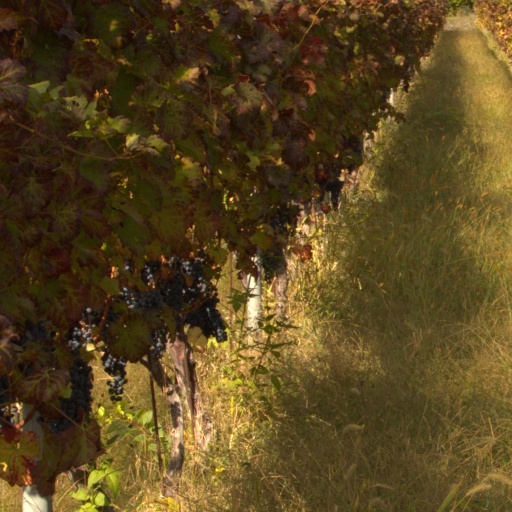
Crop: grape